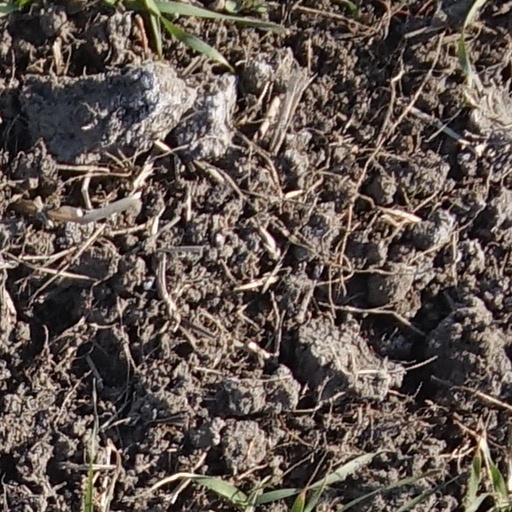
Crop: wheat